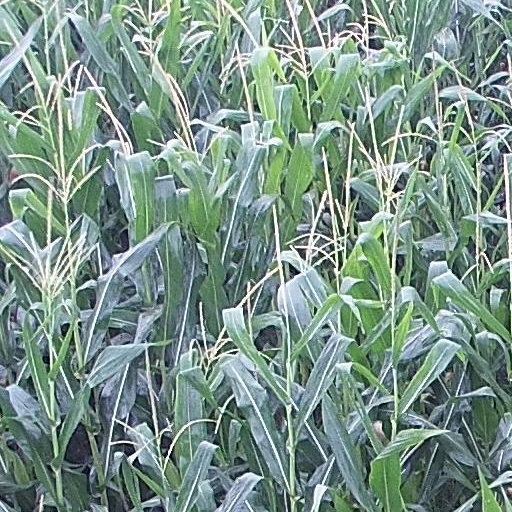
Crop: maize; corn